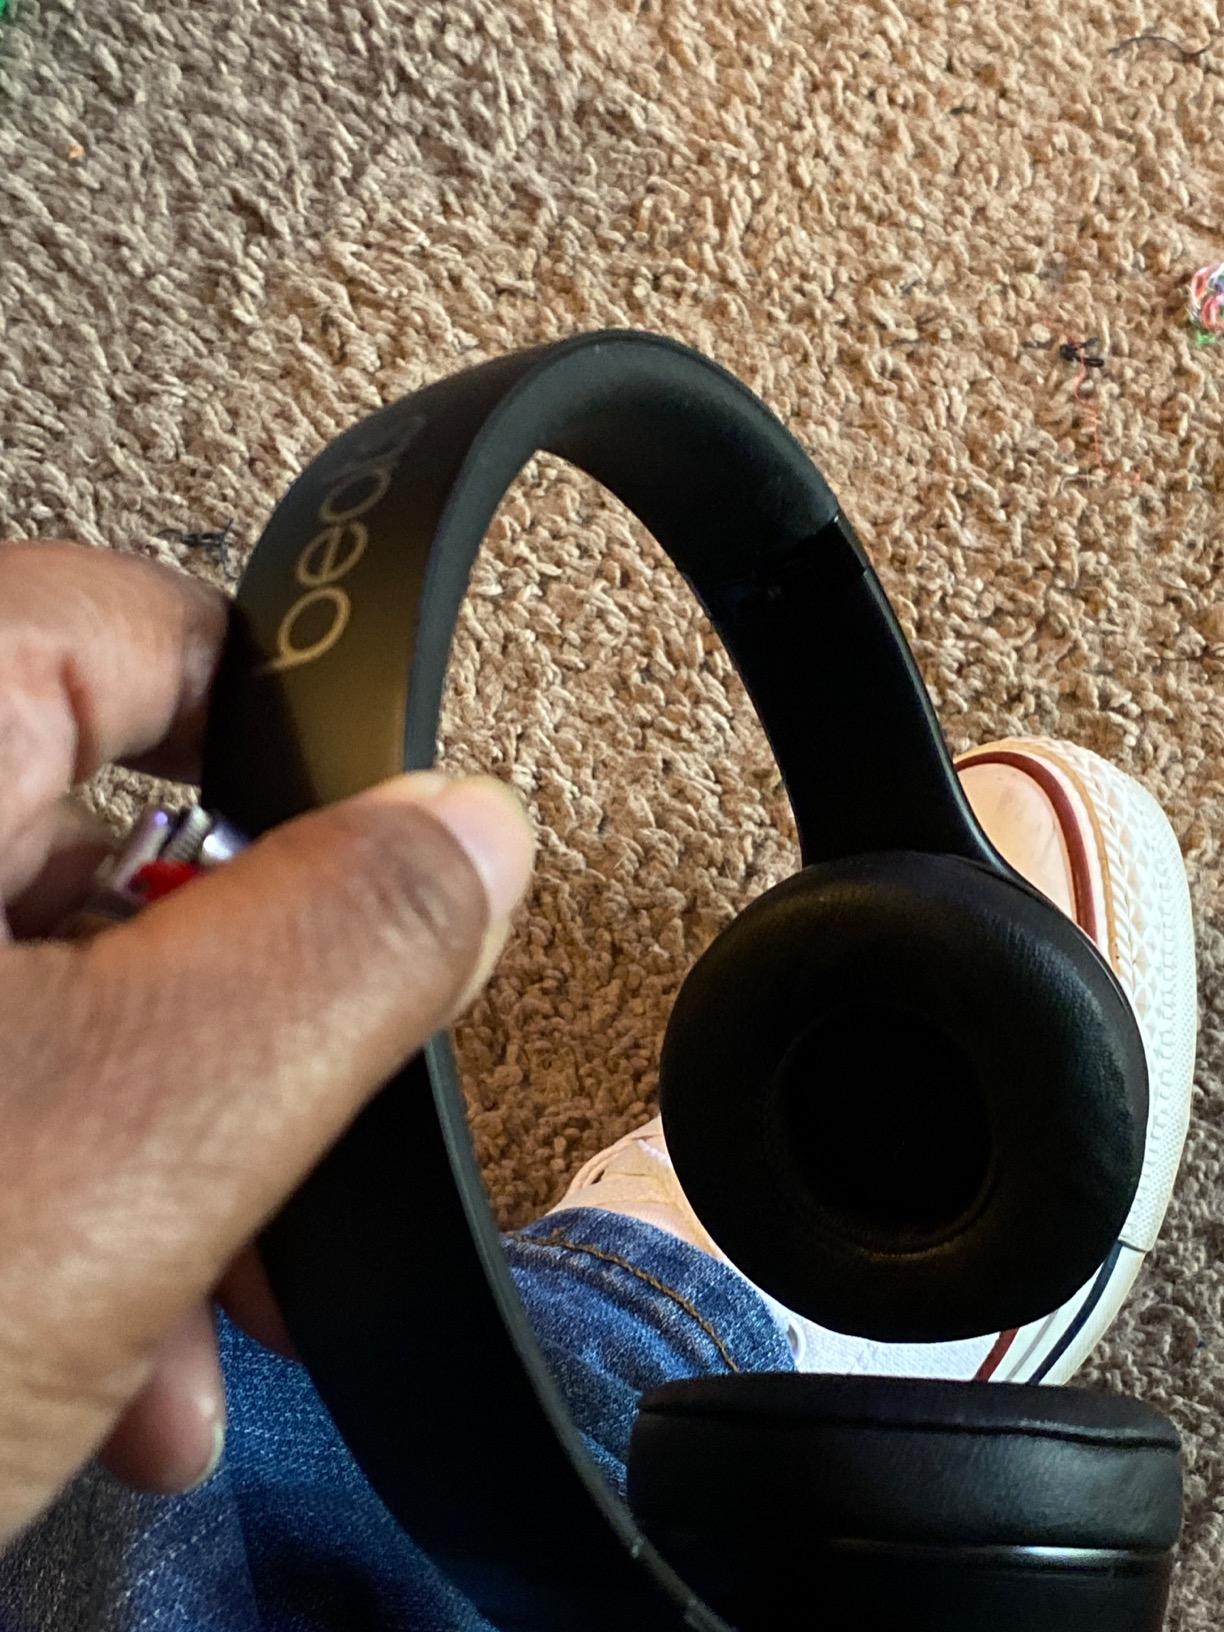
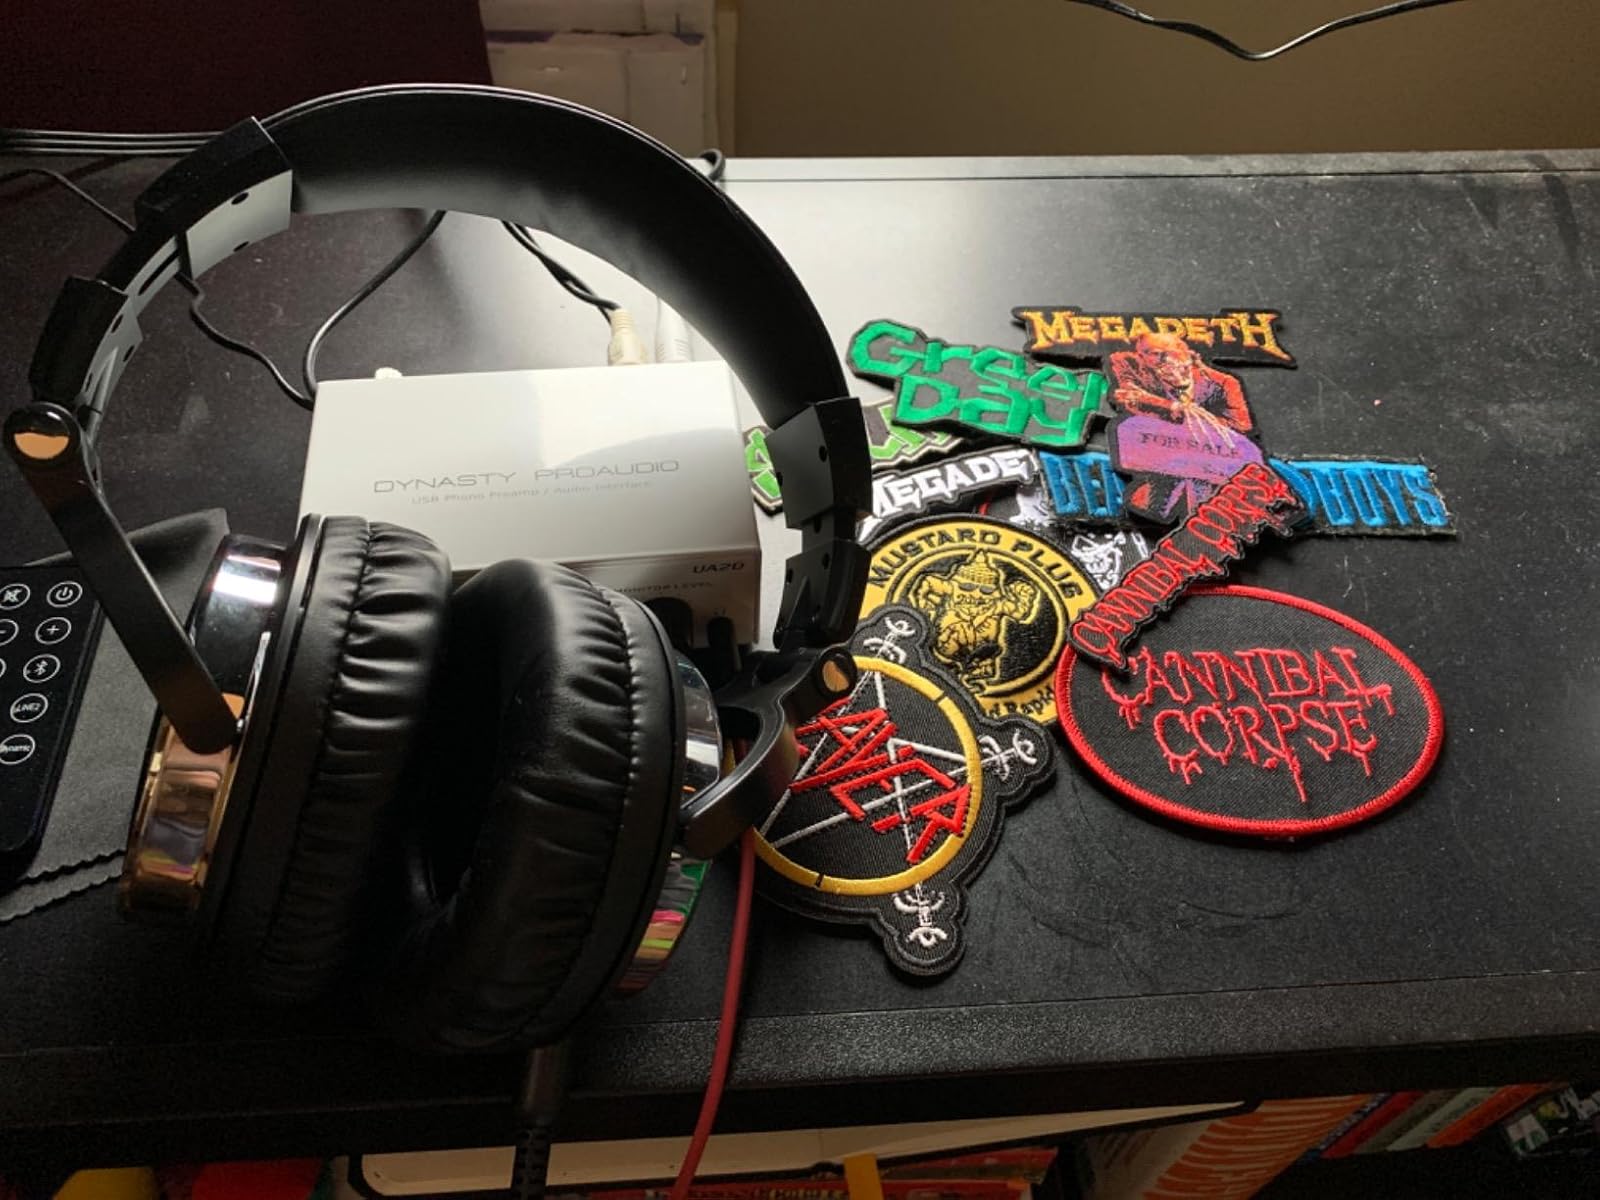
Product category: headphones
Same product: no